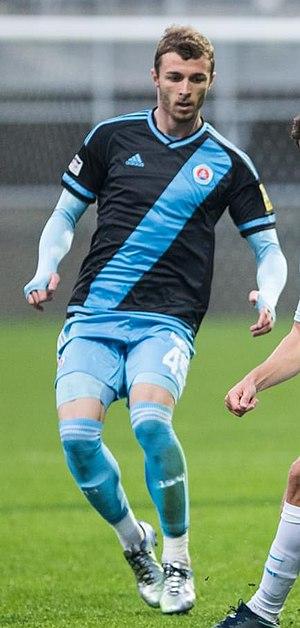
Aleksandar Čavrić, né le 18 mai 1994 à Vukovar en Croatie, est un footballeur serbe. Il évolue au poste de milieu offensif au ŠK Slovan Bratislava